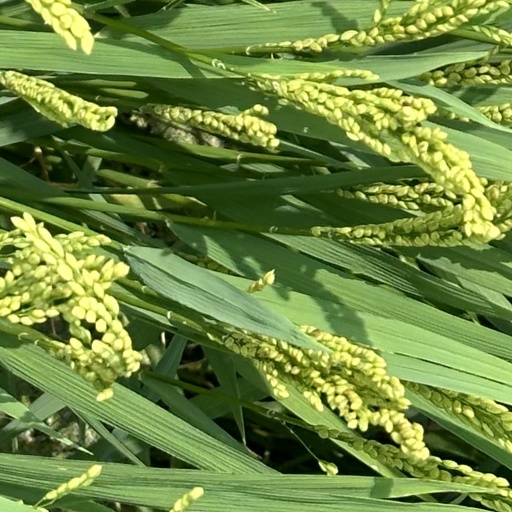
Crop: rice